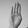
ASL letter: B